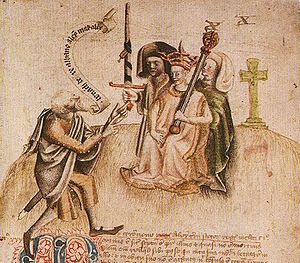
Skotlands historie / Middelalderen / Anglo-normannisk indflydelse fra syd
Kroningen af Aleksander III, afbildet i et manuskript fra middelalderen
Skotlands historie kan afgrænses til den sidste istid for omkring 10.000 år siden, selv om den menneskelige befolkning i Nordeuropa inklusive nutidens Skotland strækker sig ind i forrige mellemistid.